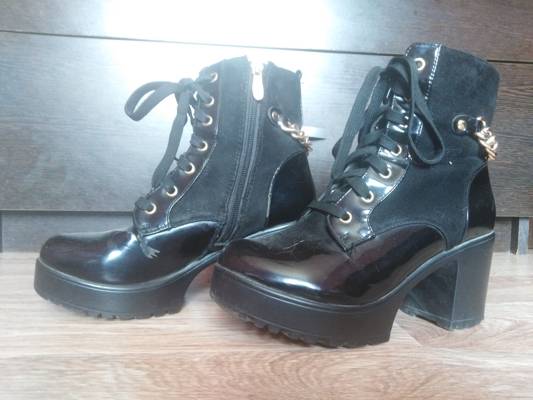
Waste category: shoes